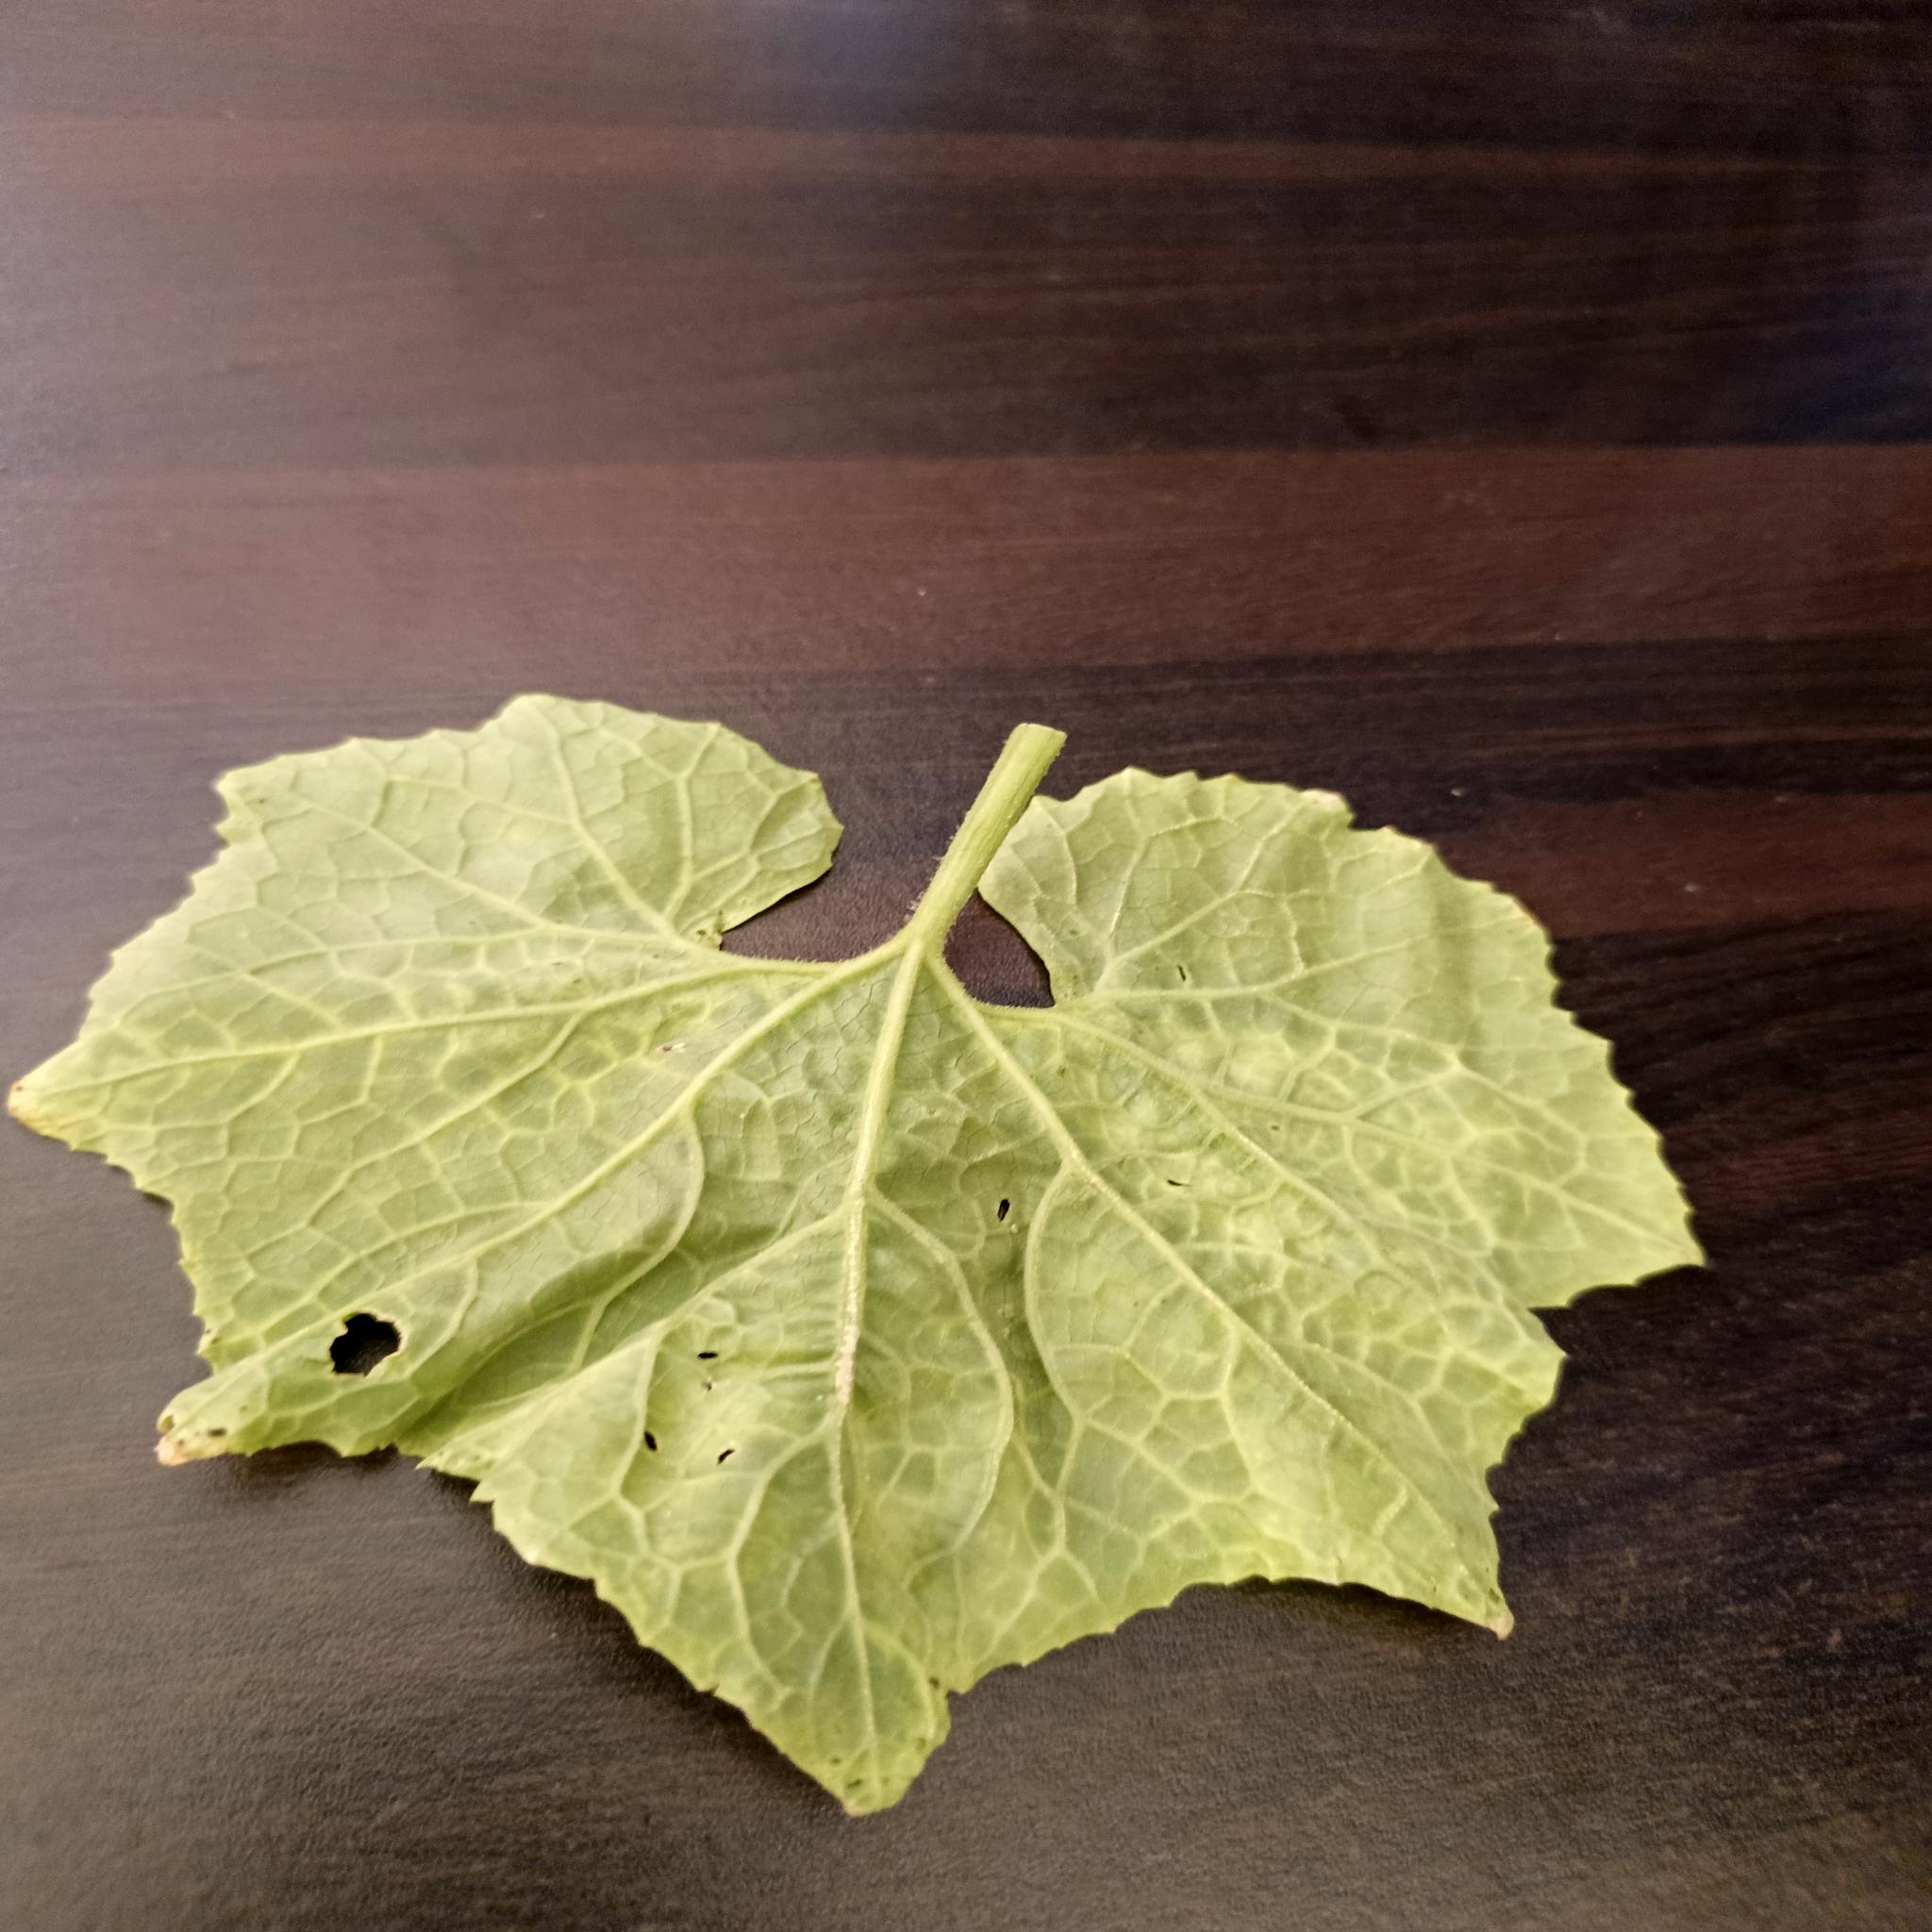
Label: Downy mildew